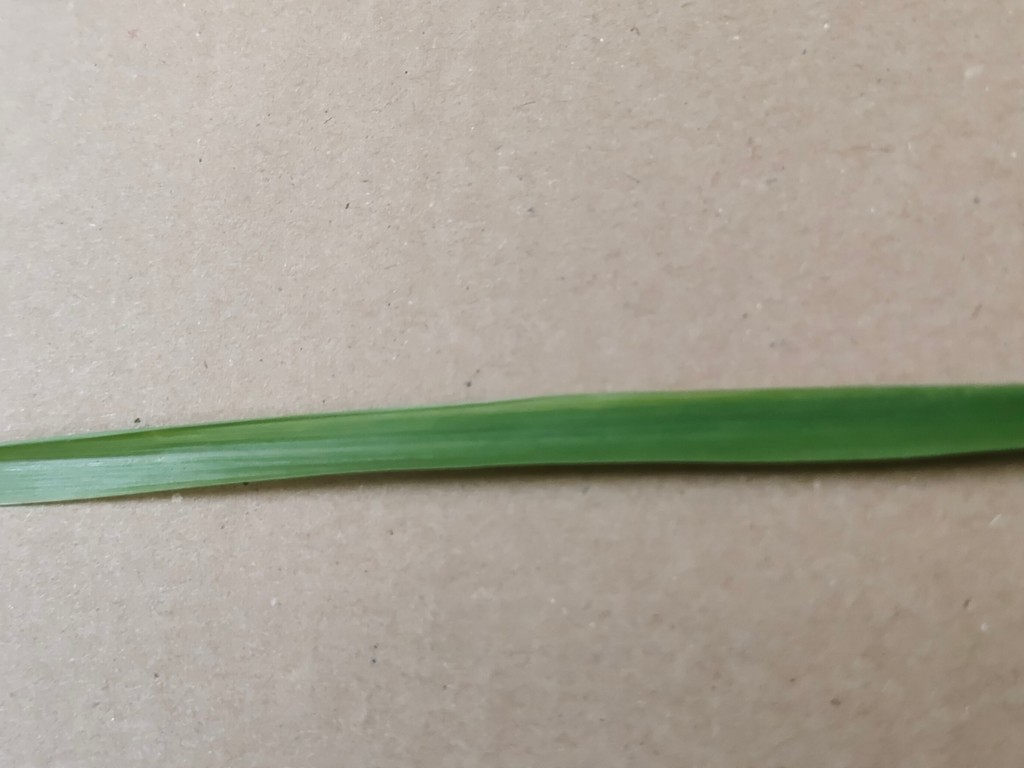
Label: Healthy